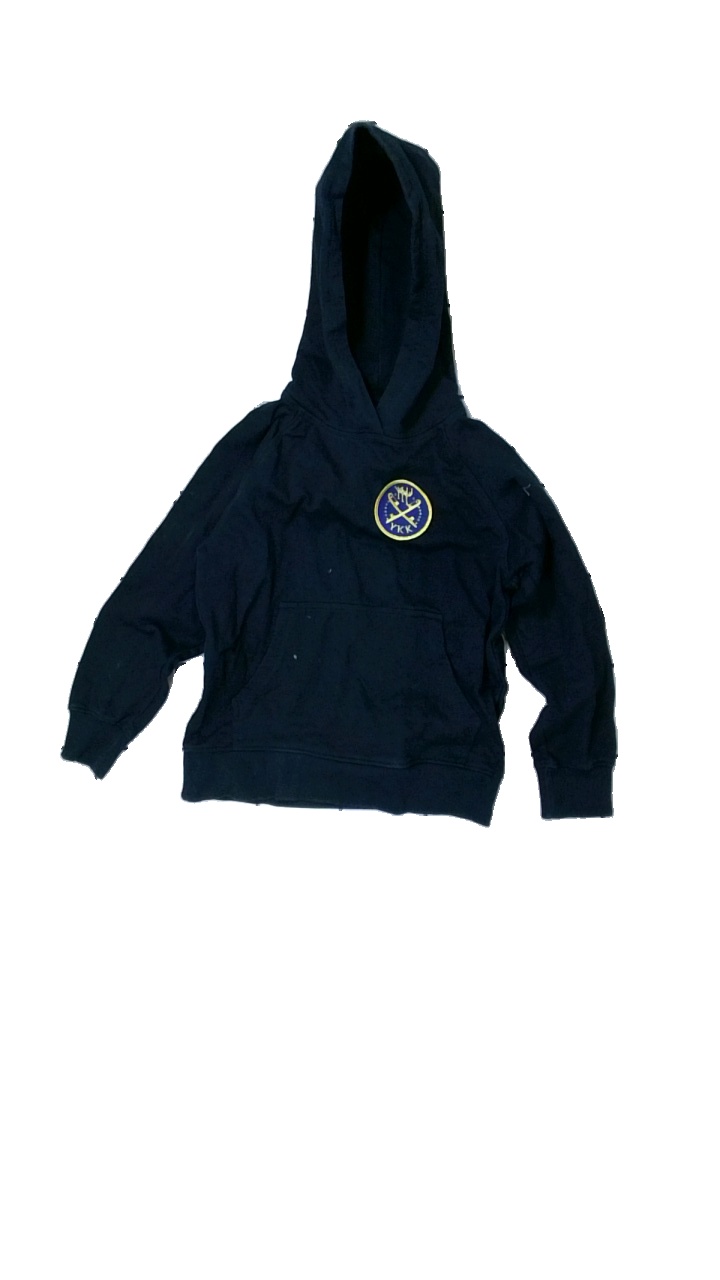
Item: Hoodie (Children)
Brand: Neutral
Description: blå hoodie, luddig, reklam logga
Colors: Blue
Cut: Regular
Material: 100% cotton
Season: All
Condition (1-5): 4
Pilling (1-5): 5
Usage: Export
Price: <50